Rebels Motorcycle Club

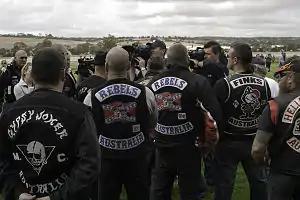

The Rebels Motorcycle Club is an outlaw motorcycle club. At its peak in Australia, it had around 70 chapters and over 1,000 members and associates nationwide, making it the largest club in the country at the time. It was founded by Clint Jacks in Brisbane, Queensland, in 1969 and was originally named the "Confederates". Their insignia is a Confederate flag with a cap-wearing skull and 1% patch in the centre. The Australian government and law enforcement consider the Rebels to be a criminal organisation, but the club claims to be a group of motorcycle enthusiasts rather than gangsters.